Mekong Delta (band)

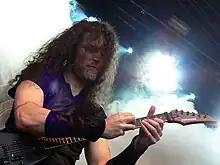
Erik Adam H. Grösch

In 1997 and 1998 the first six studio albums were remixed by Erik Adam H. Grösch and Hubert and re-released. Some albums were sonically improved, others were hardly changed. After this the band went on a long hiatus. Rumors started circulating that Hubert had fled to Greece or Turkey, or even that he had died. At the end of 2005 Hubert was brought in contact with guitarist Peter Lake from Swedish metal band Theory in Practice and the project restarted. At first Peter Haas agreed to return as drummer of the project, but he later resigned. Erstwhile member Uli Kusch stepped in as drummer. A singer was being sought after and enough material seemed to be ready for a new album. Eventually, former Crows and Wolf Spider singer Leo Szpigiel was added to the line-up. This line-up recorded the album "Lurking Fear", which was released on 31 August 2007. (This was the second of the band's albums to be named after a story by H. P. Lovecraft, the first being 1988's "The Music of Erich Zann"). Due to the busy time schedule of the members, planning tour dates became infeasible.